Blučina

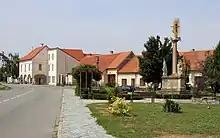
Centre of Blučina, municipal office in the left

The main landmark of Blučina is the Church of the Assumption of the Virgin Mary. It was built in the late Romanesque style in the mid-13th century. It was rebuilt in the 15th, 16th and 18th centuries, acquiring architectural elements from many different styles, but the late Romanesque core was also preserved.